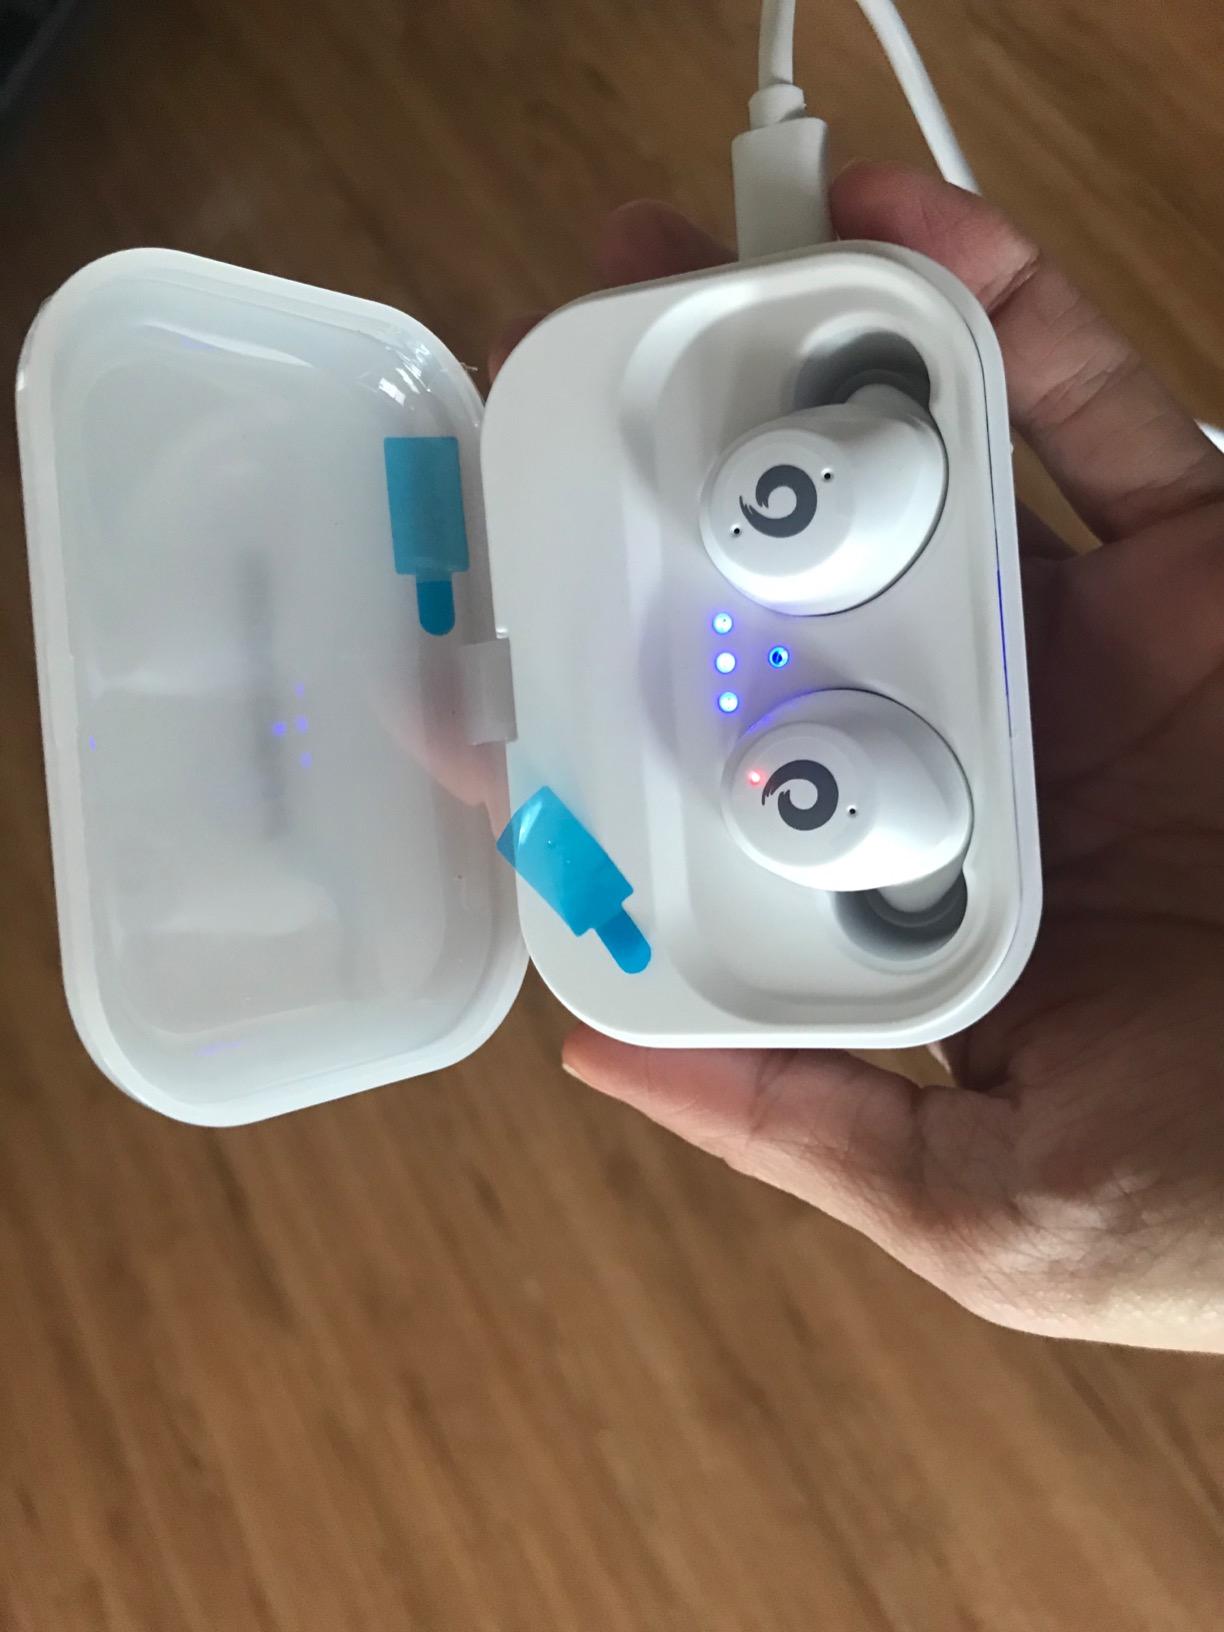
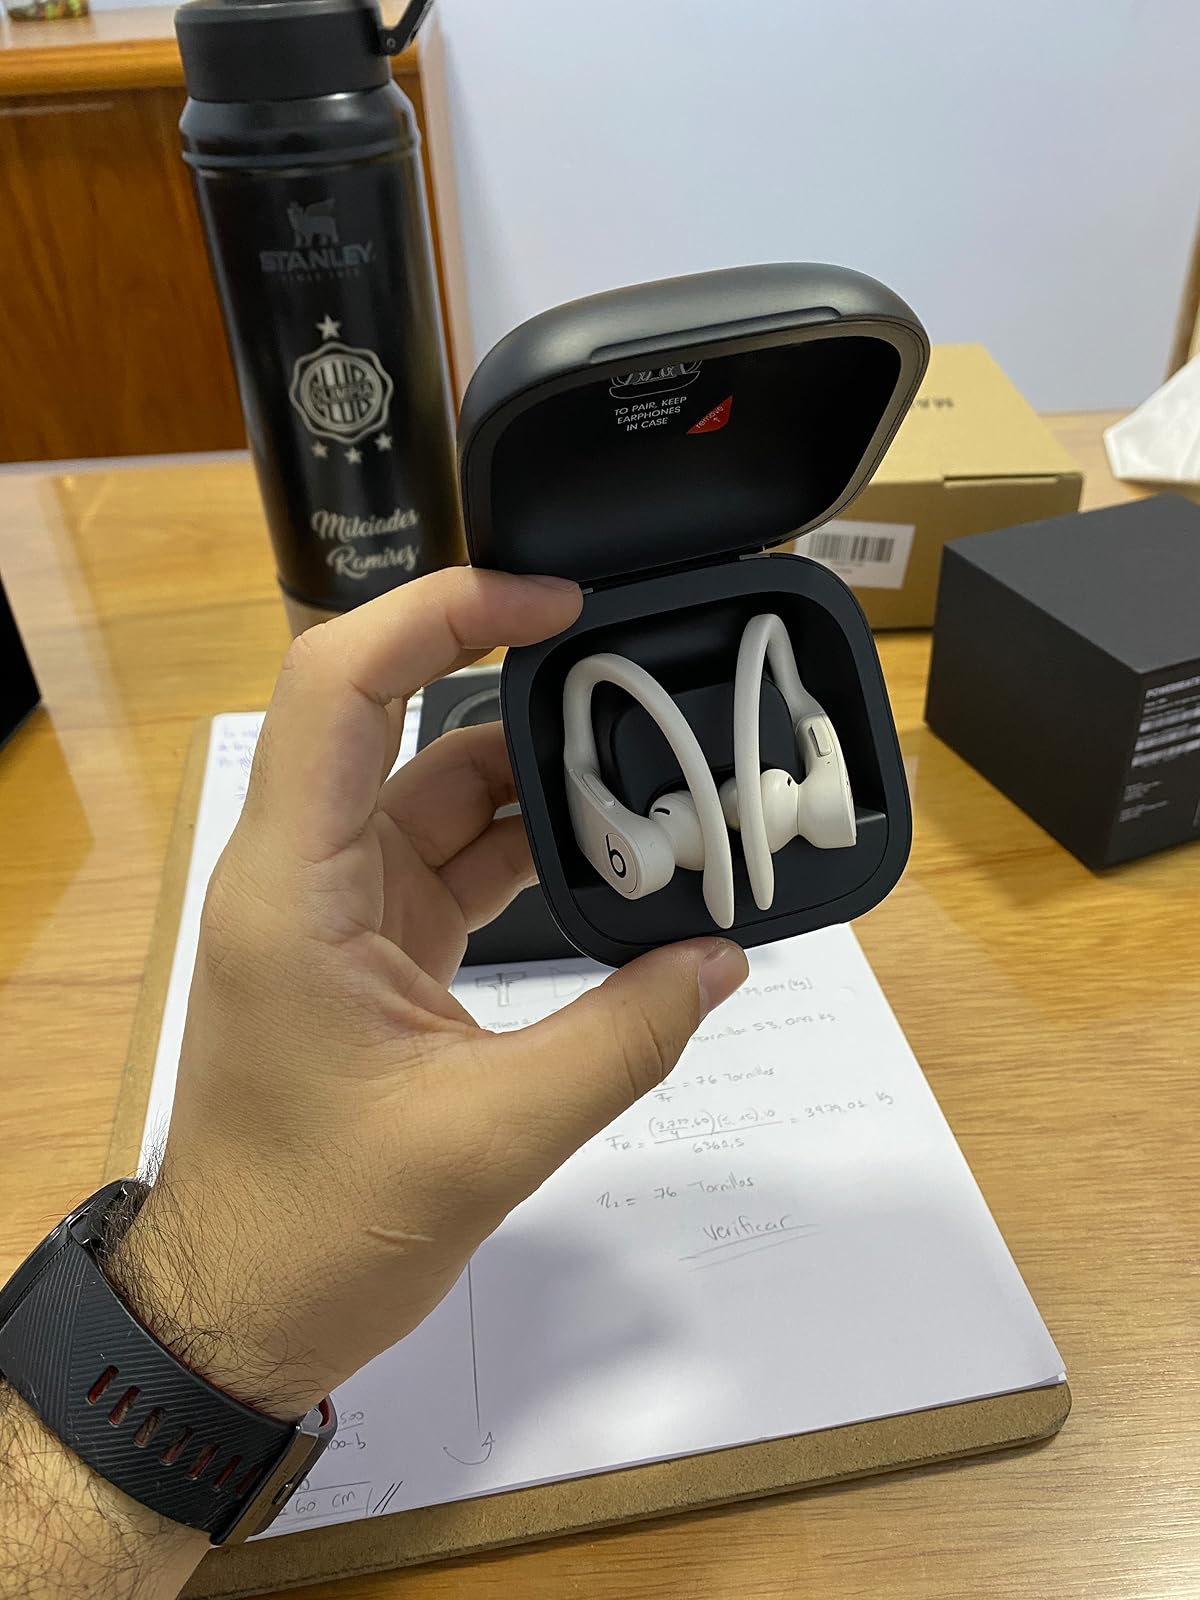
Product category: earbuds
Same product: no